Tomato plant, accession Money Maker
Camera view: tilt-top (135 deg); turntable rotation: 240 degrees
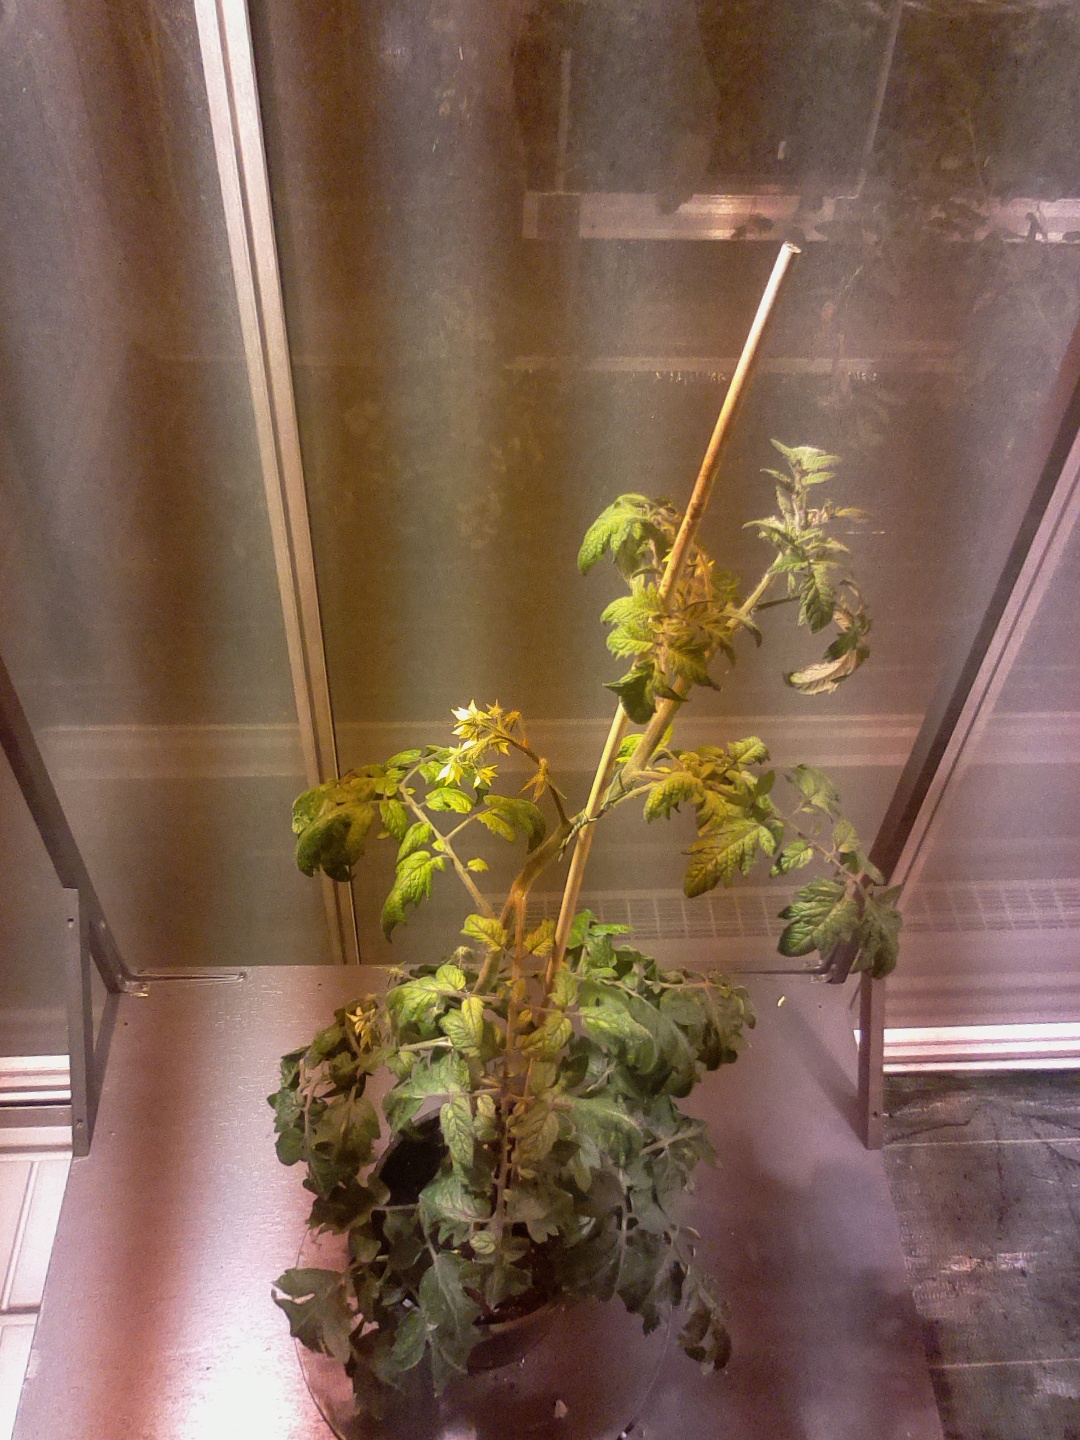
BBCH growth stage 70: Fruits at the main stem or branches visibles